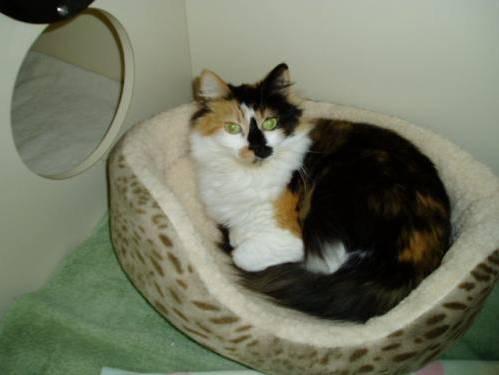
cat